Zhu Liangcai

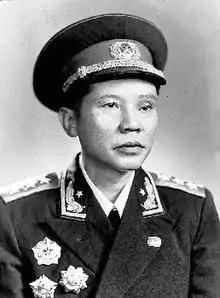
Zhu Liangcai

Zhu Liangcai (27 September 1900 – 22 February 1989) was a general in the Chinese People's Liberation Army.